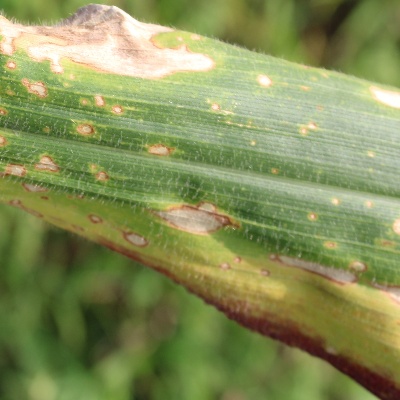
Crop: Maize
Condition: leaf blight